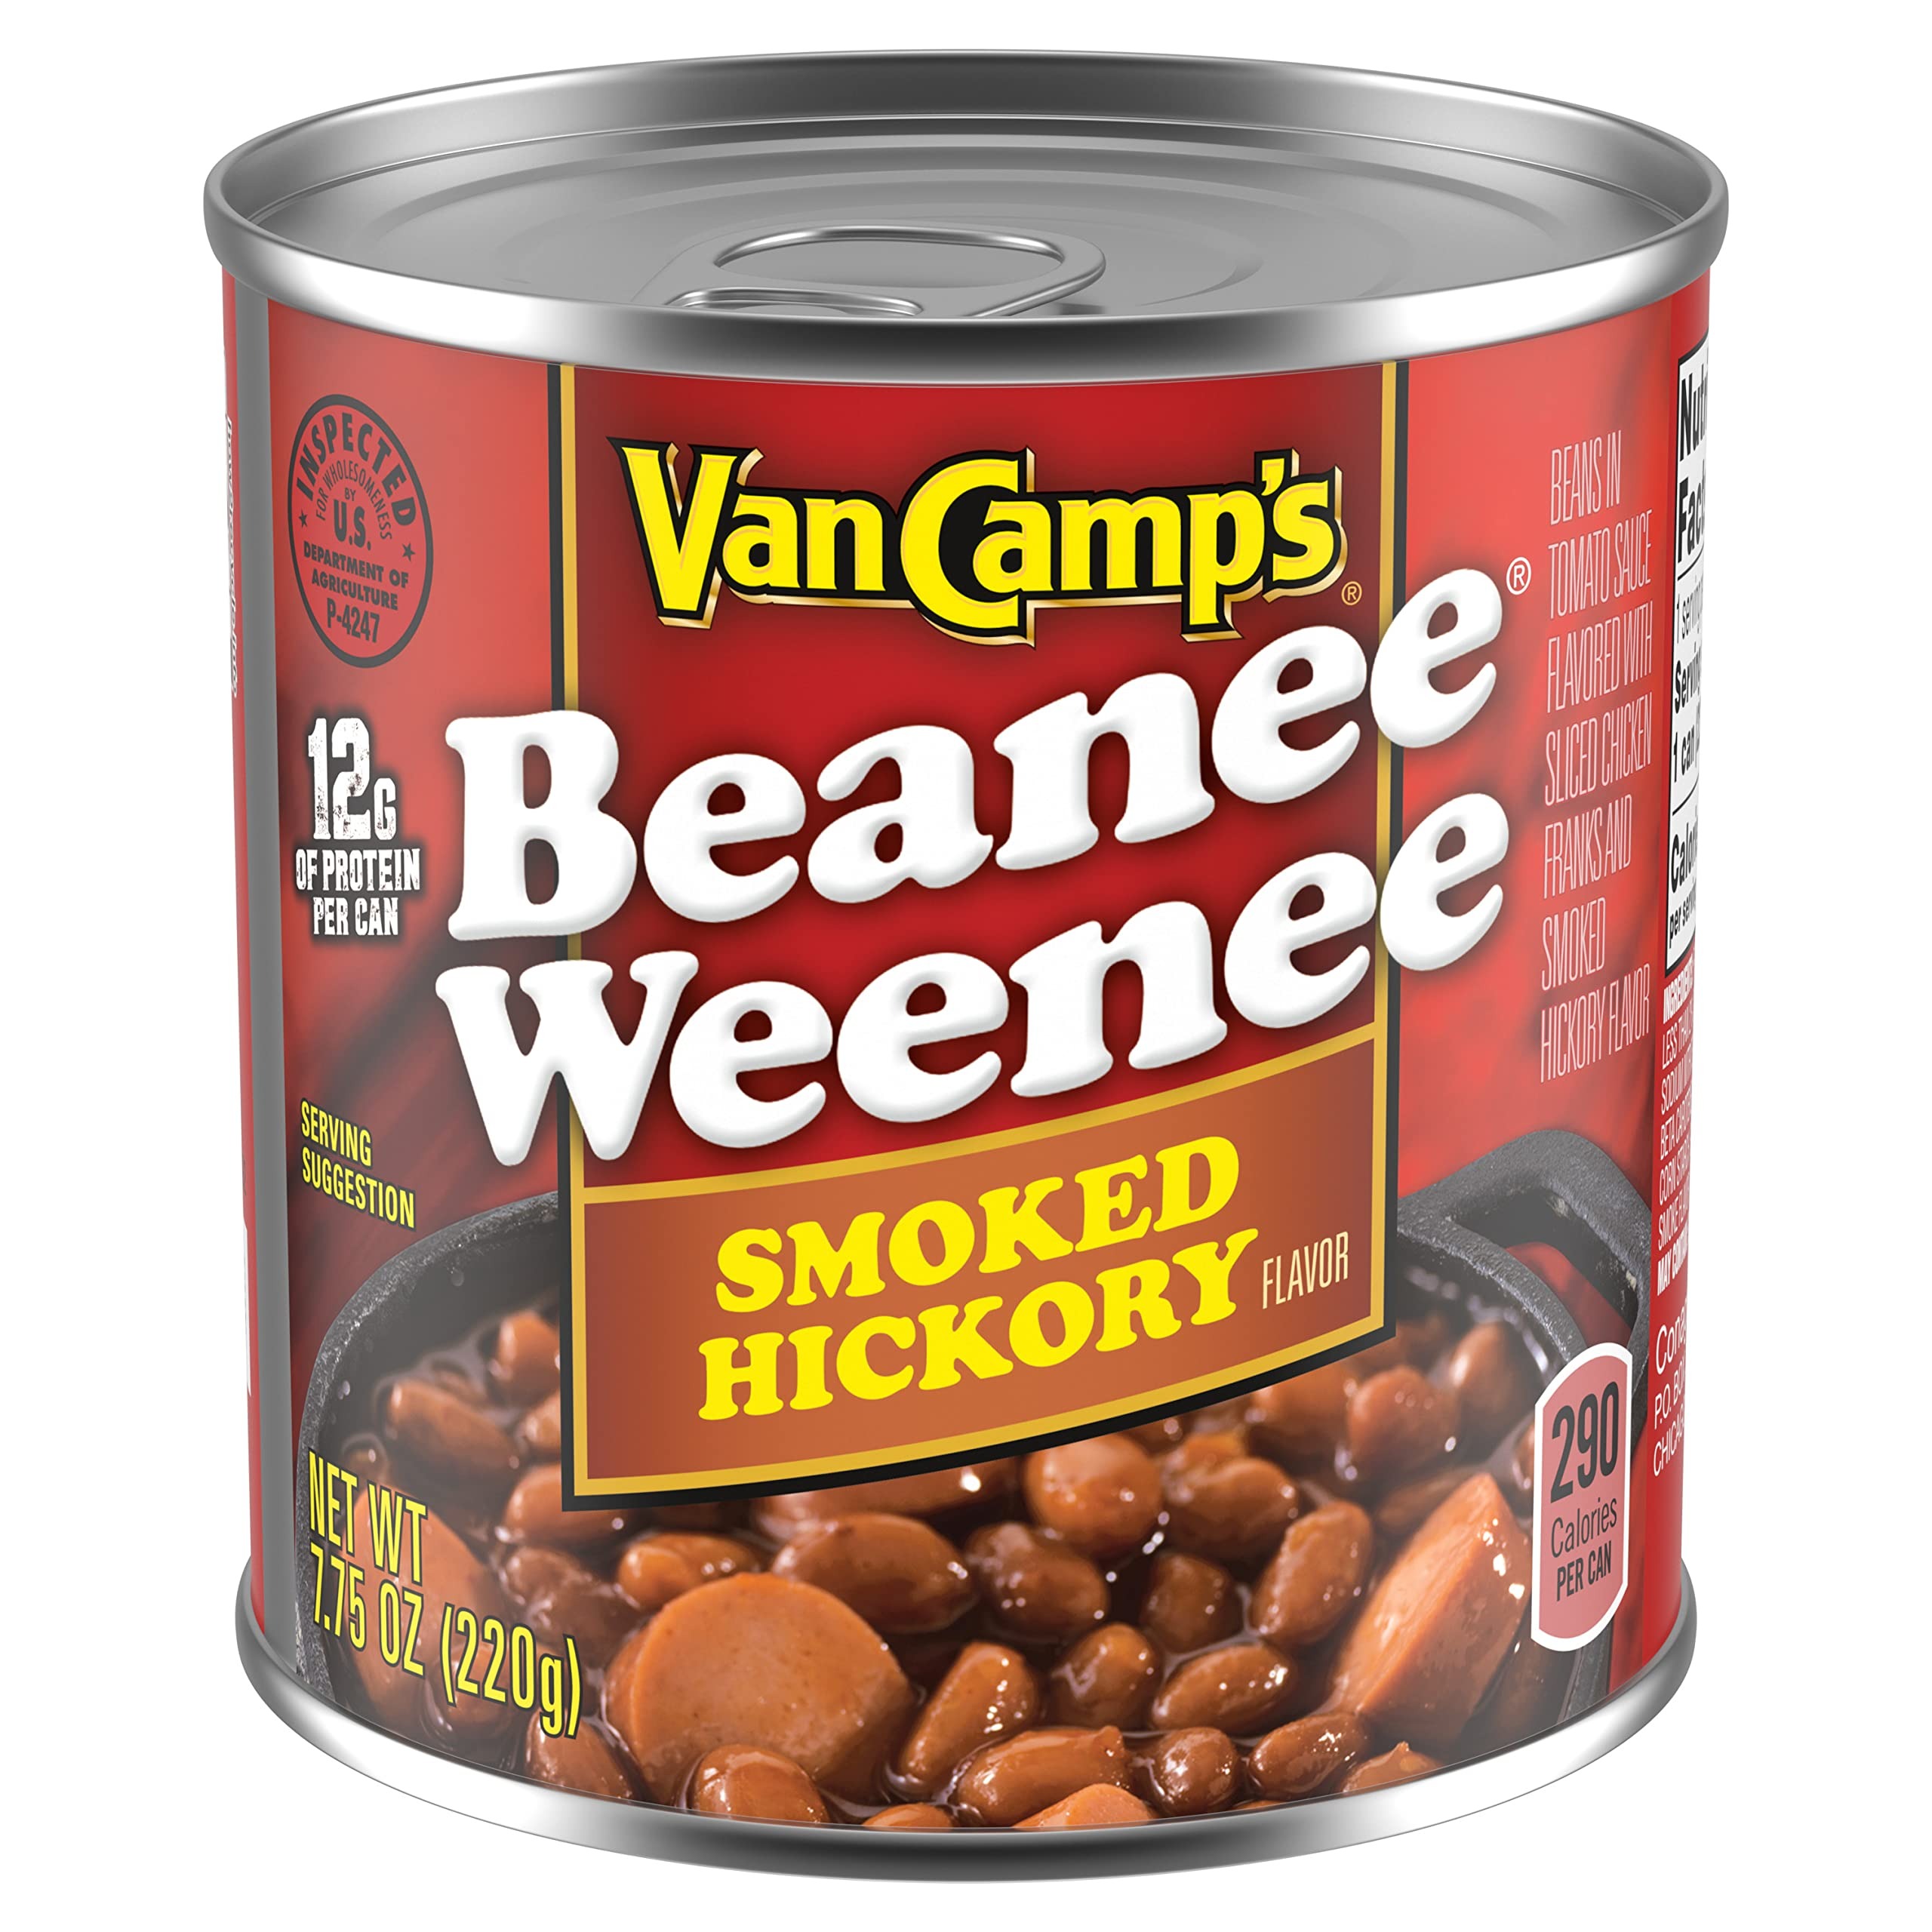
Item Name: Van Camp's Smoked Hickory Beanee Weenee, Canned Food, 7.75 OZ
Bullet Point 1: One 7.75 oz can of Van Camp's Smoked Hickory Beanee Weenee
Bullet Point 2: Canned food is ready to heat and eat for convenience
Bullet Point 3: Signature Van Camp's beans are simmered in tomato sauce flavored with smoked hickory flavor and sliced chicken franks for a classic combination
Bullet Point 4: Serve a can of beans and chicken franks as an easy snack or side dish
Bullet Point 5: Heat on the stovetop or in the microwave in minutes
Value: 7.75
Unit: Ounce

Price: 7.5